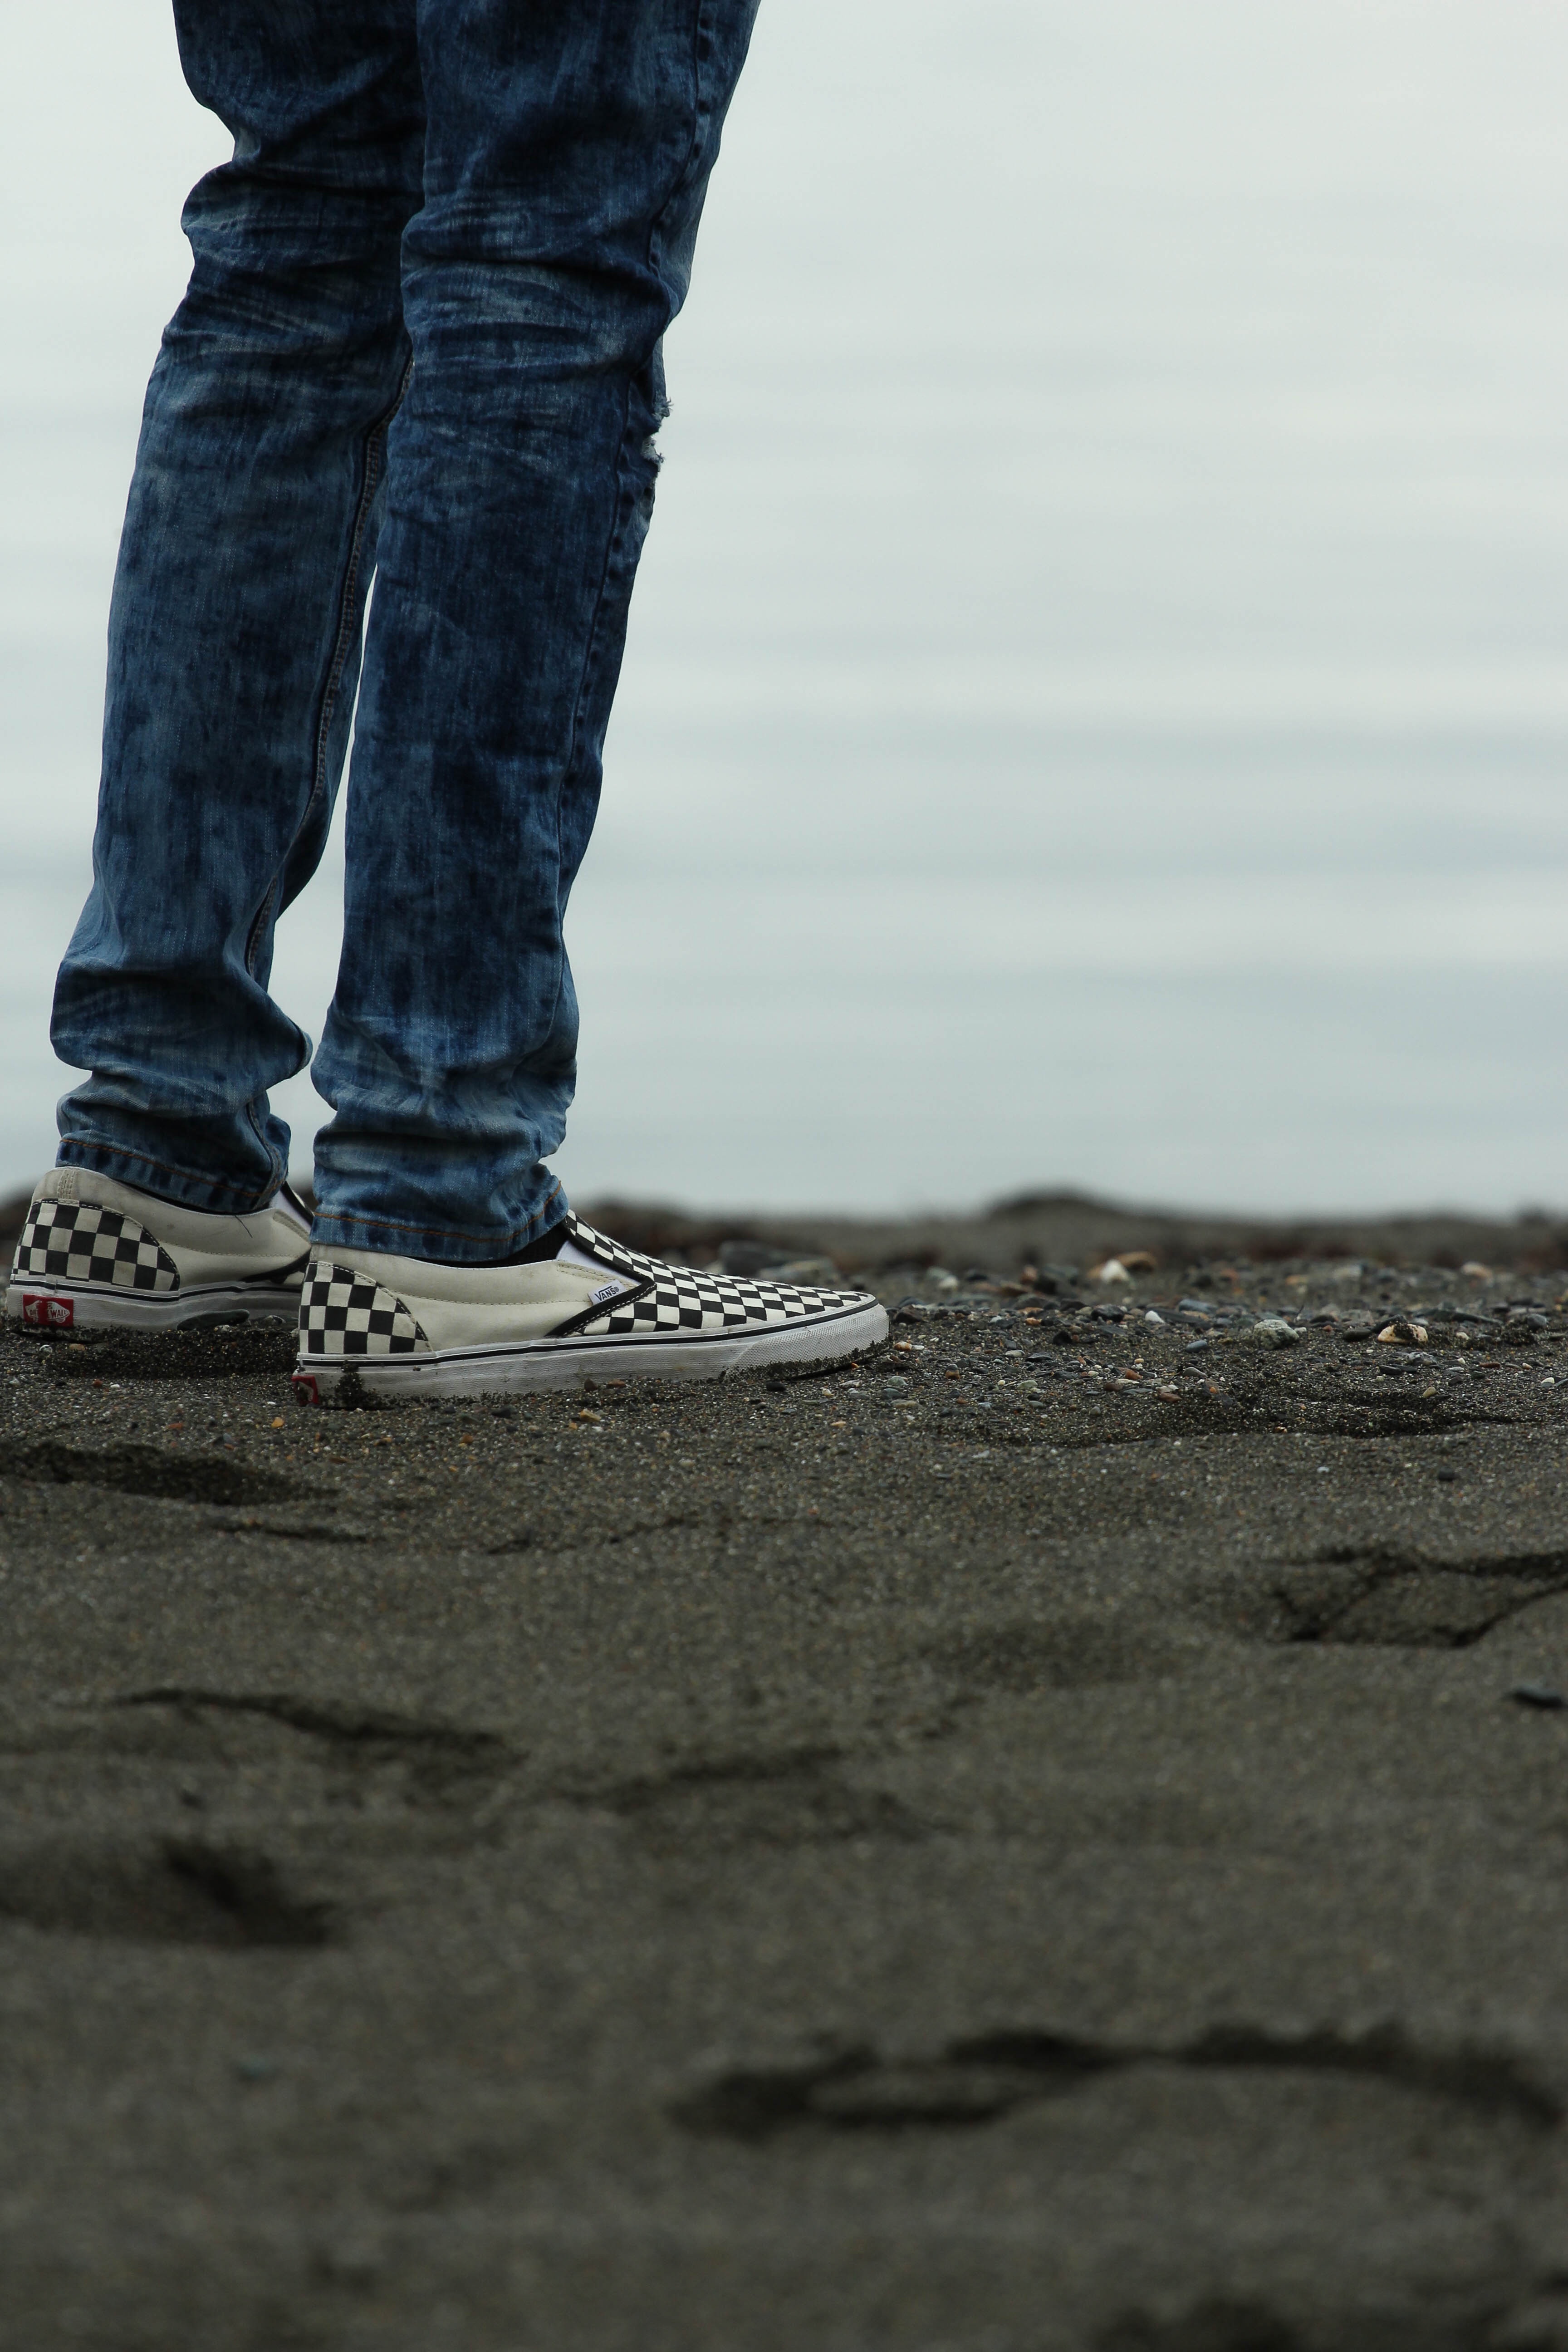
sea, sand, blue, material, footwear